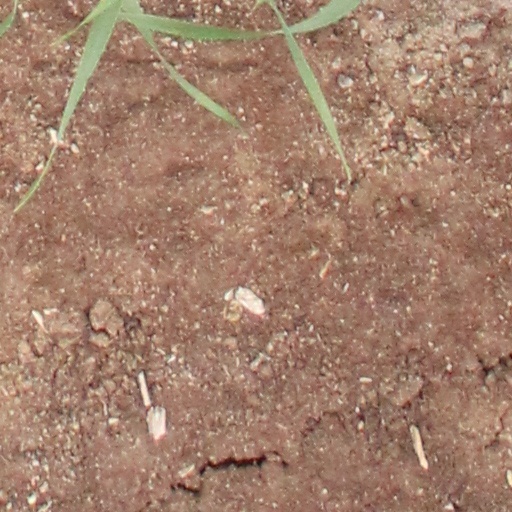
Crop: wheat